Shōzō Sakurai

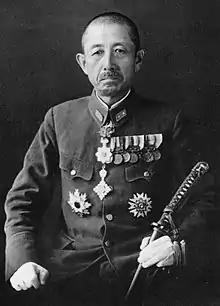
Lieutenant General Sakurai Shōzō

was a lieutenant general in the Imperial Japanese Army during the Second Sino-Japanese War and World War II.